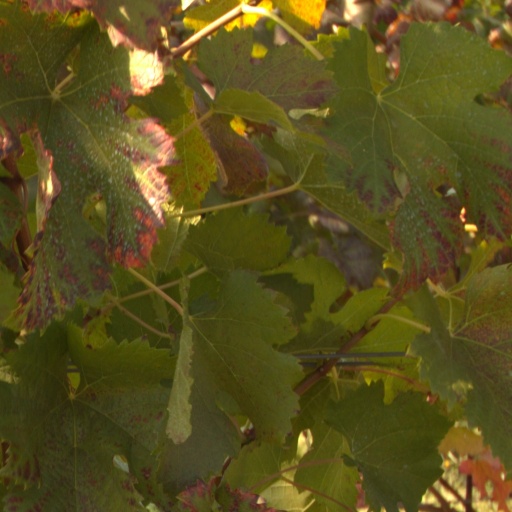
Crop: grape